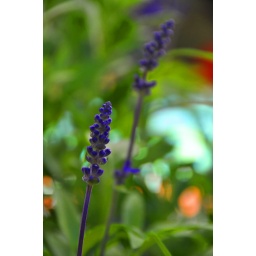
flower bed in town center of sonoma